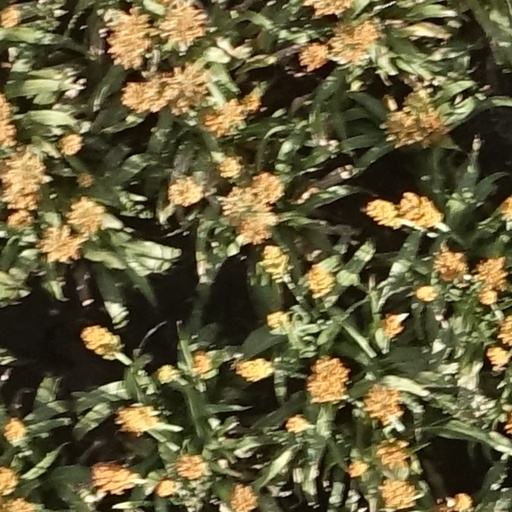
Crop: sorghum